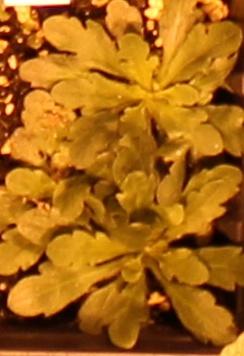
Label: Horseweed